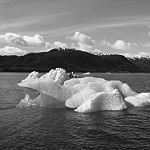
Label: B & W